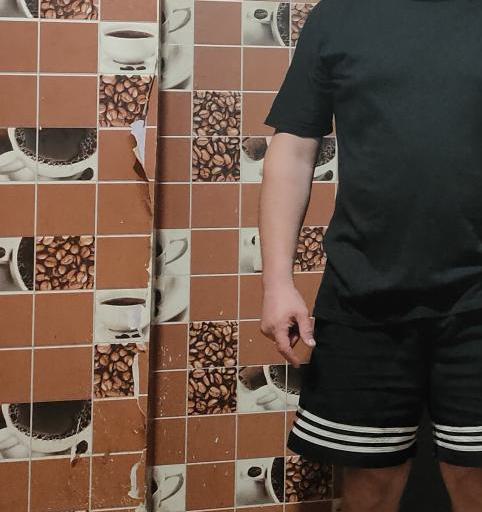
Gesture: no_gesture